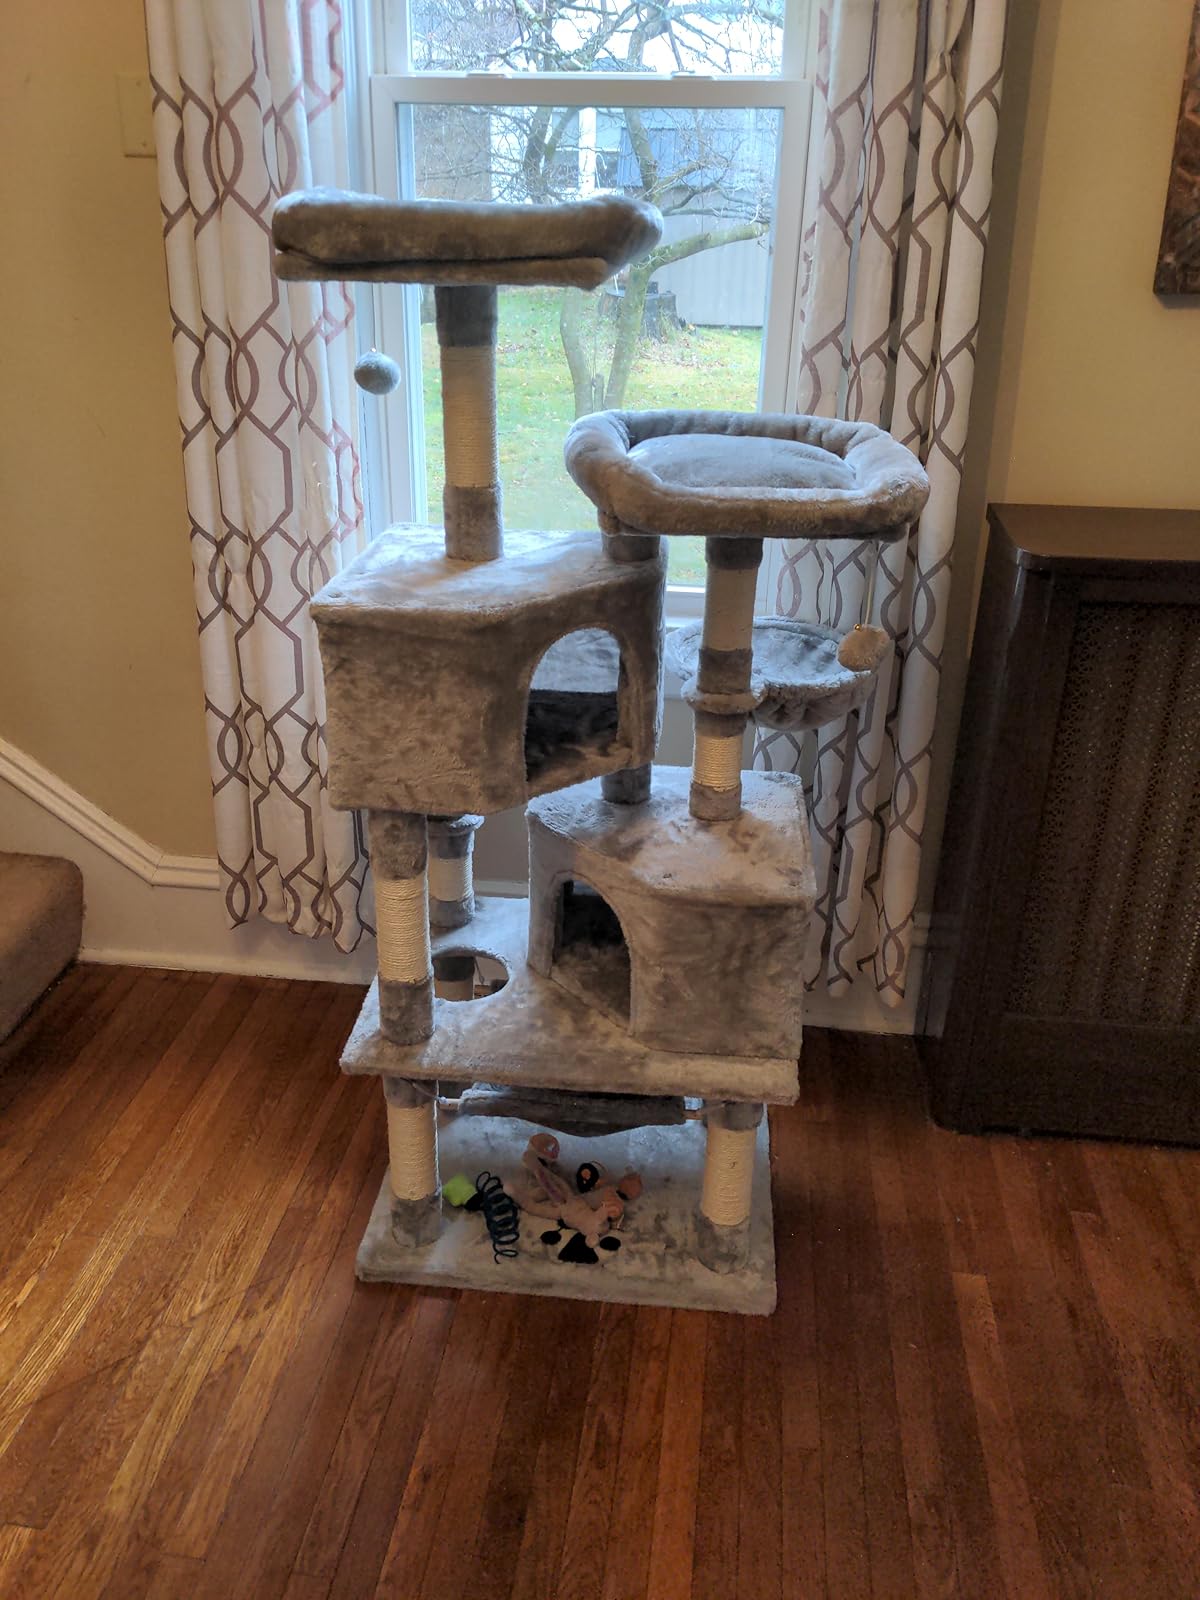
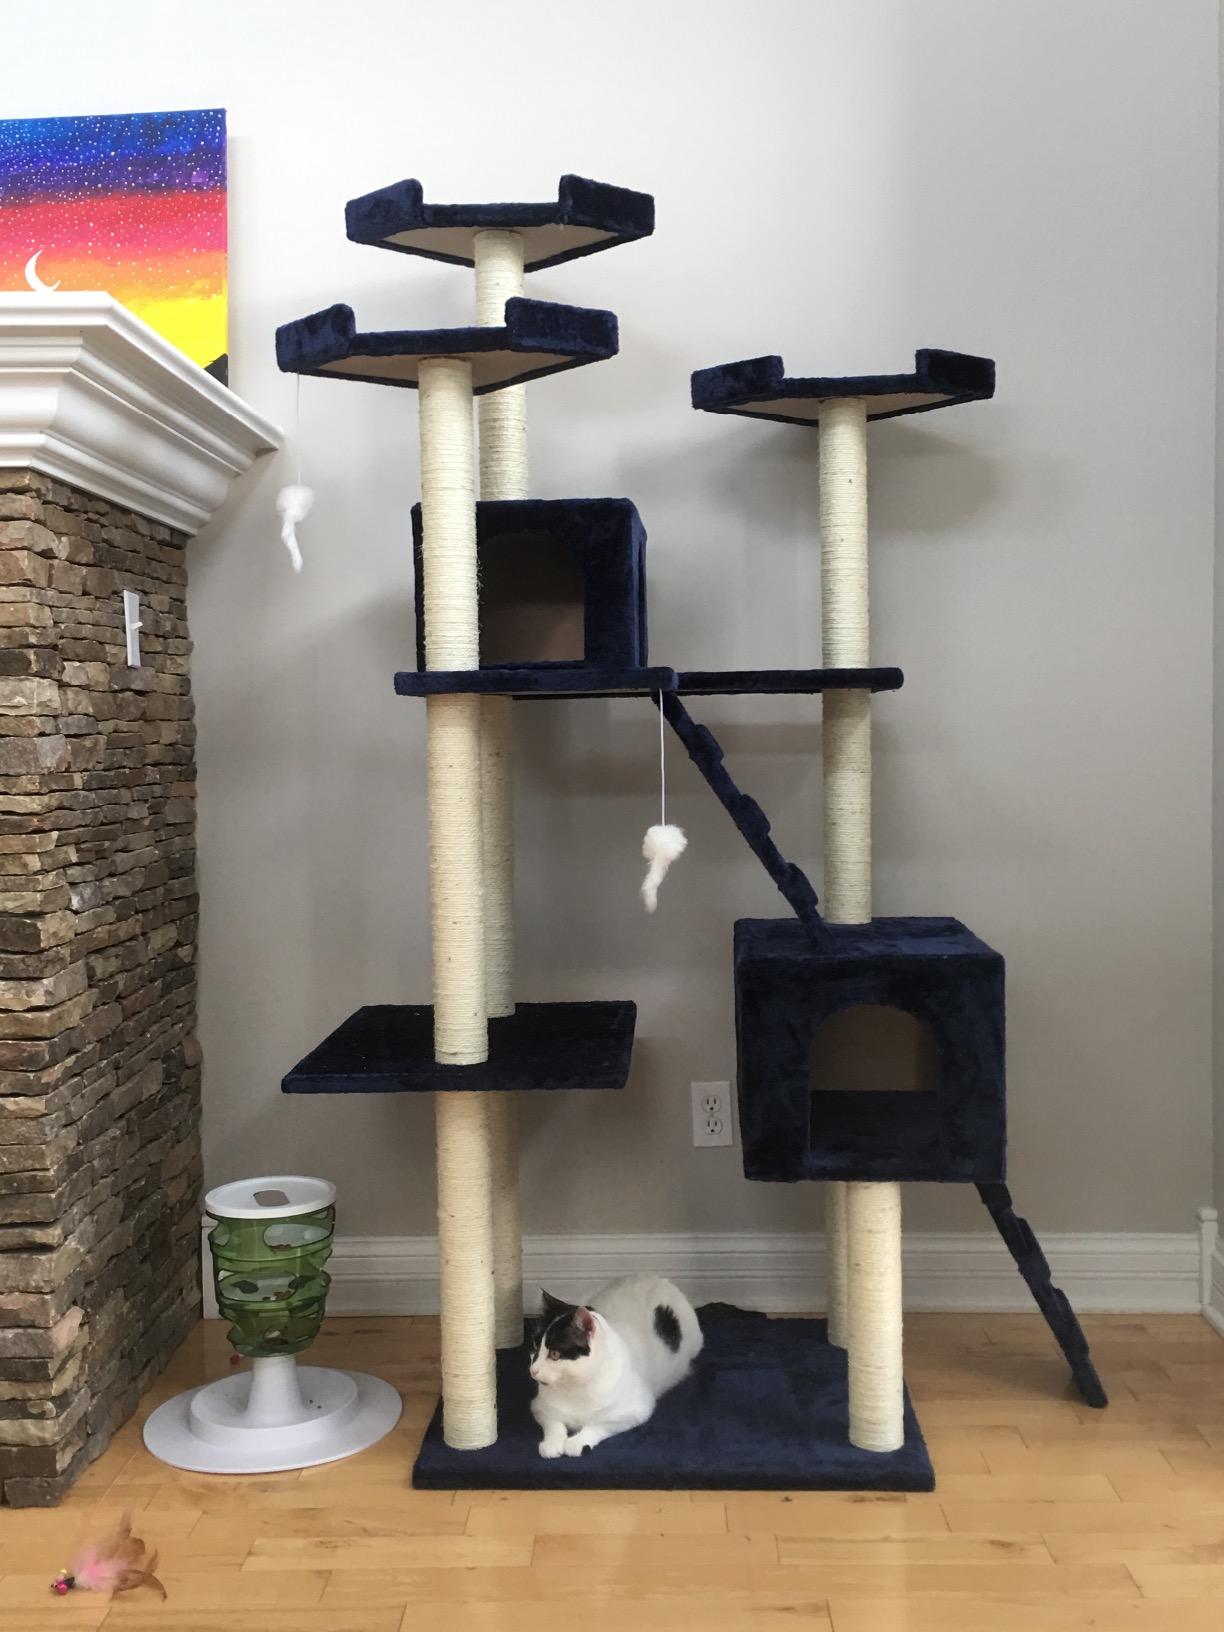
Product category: items_cat tree
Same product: no